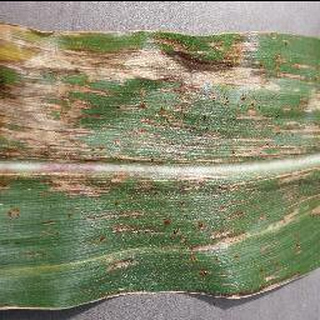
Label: corn_cercospora_leaf_spot